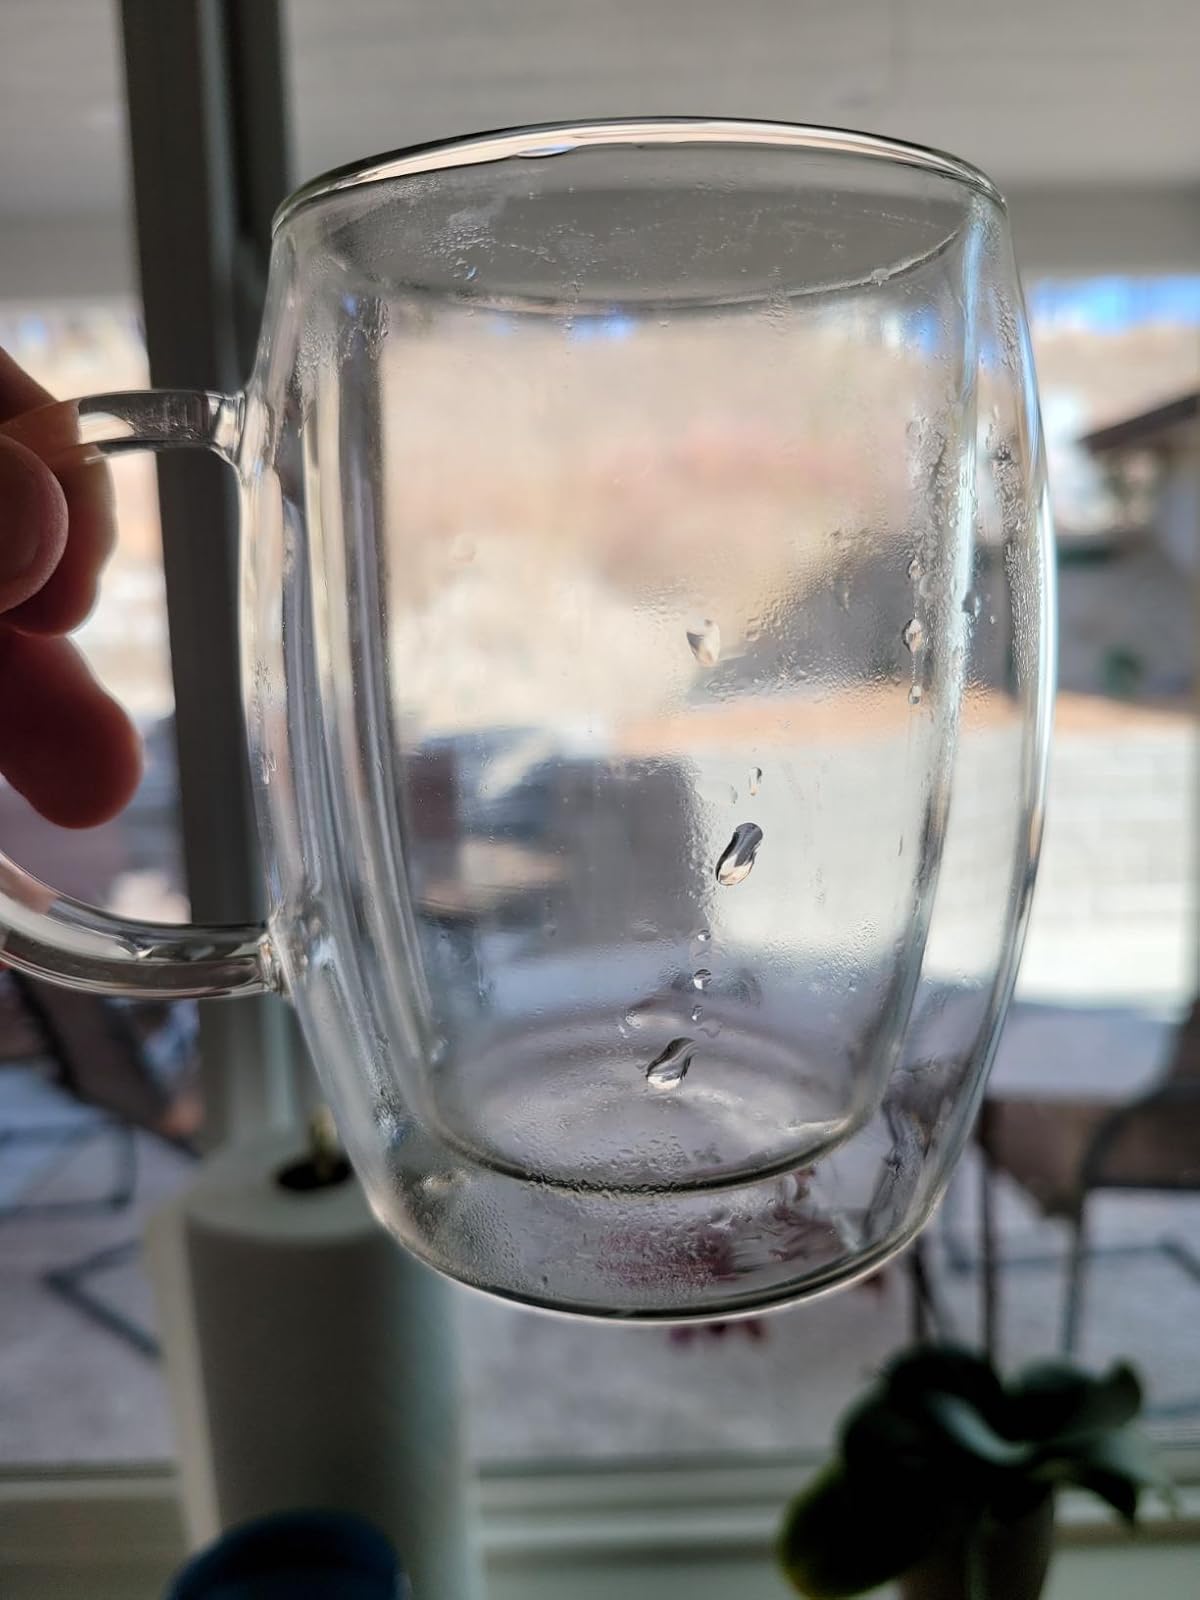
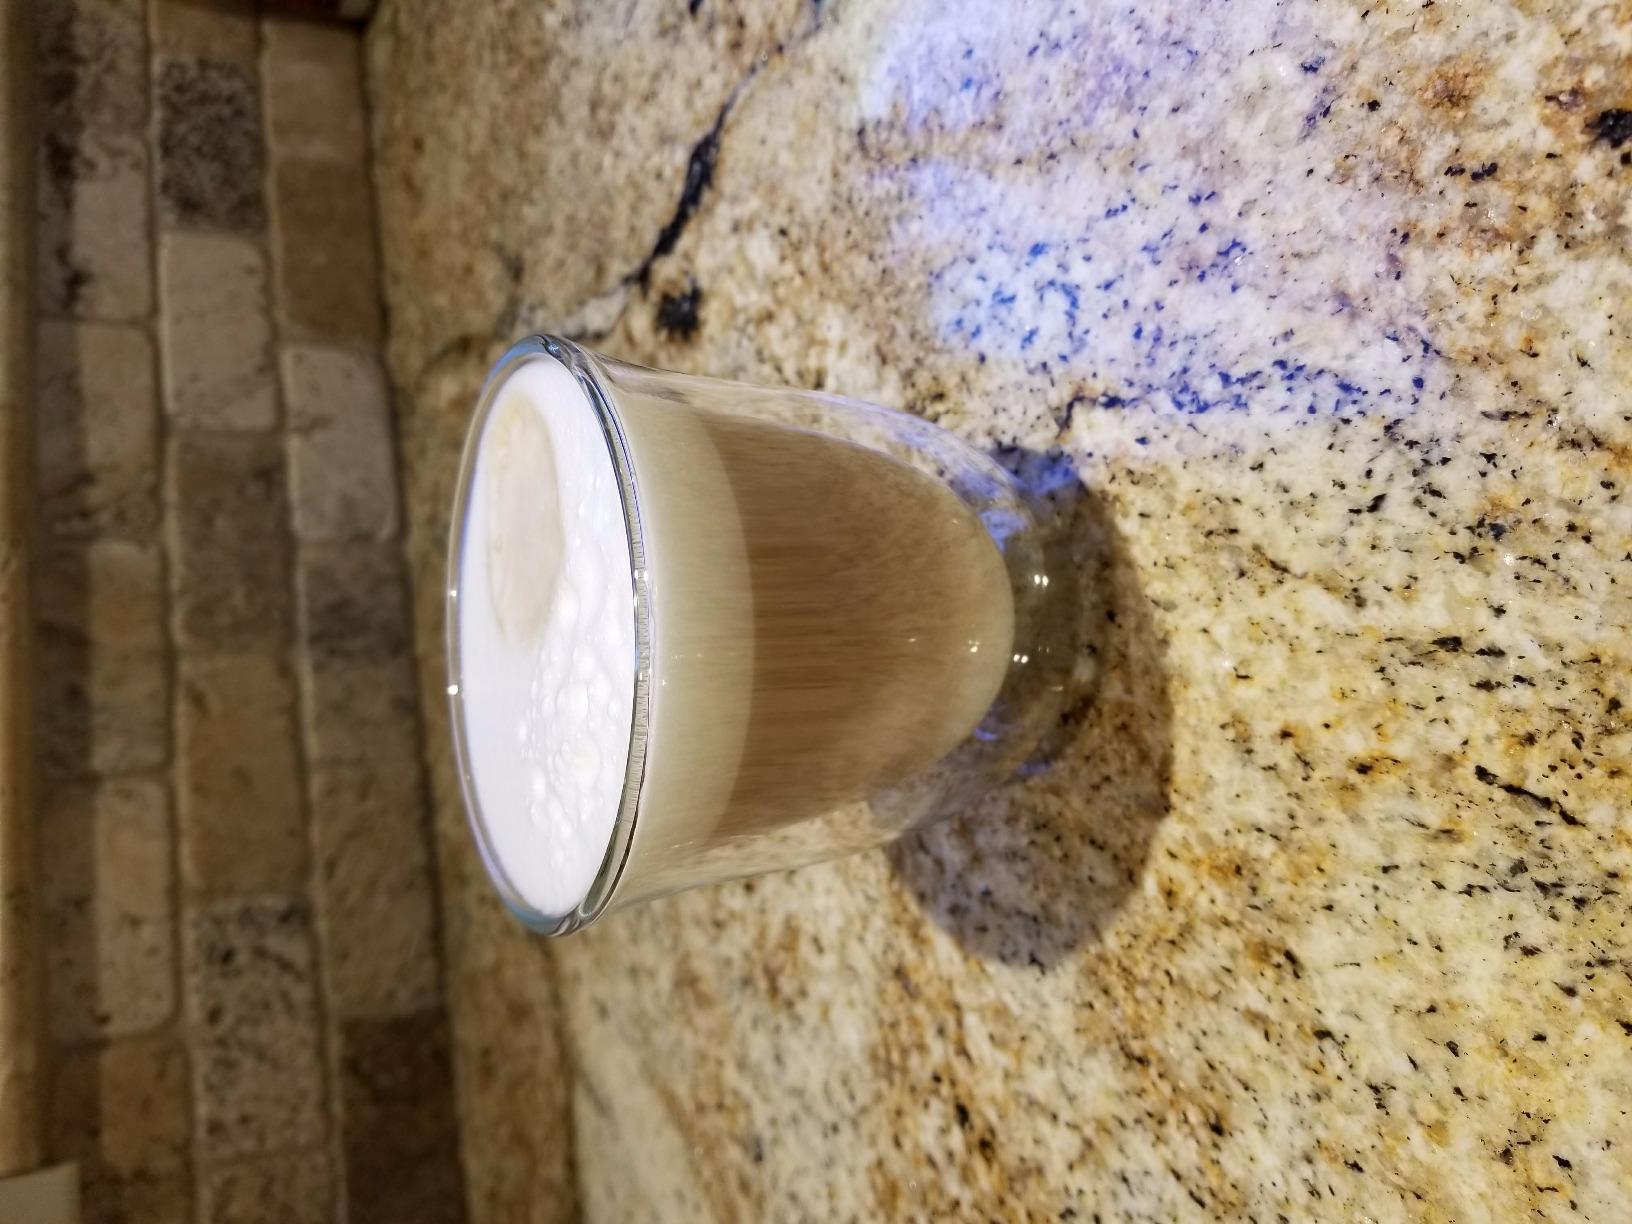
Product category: items_mug
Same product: no